Ardfert

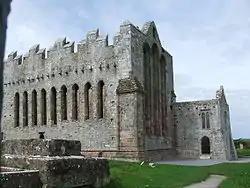
Ardfert Cathedral

Ardfert is the home of St. Brendan's Ardfert Cathedral, which was destroyed in the Irish Rebellion of 1641, and the birthplace of St. Brendan the Navigator, who was educated about the year 500 AD. He founded a monastery there in the sixth century, but both town and monastery were destroyed by fire in 1089, and again in 1151.